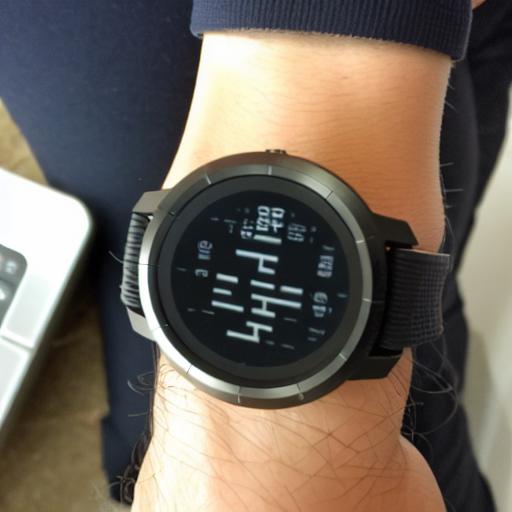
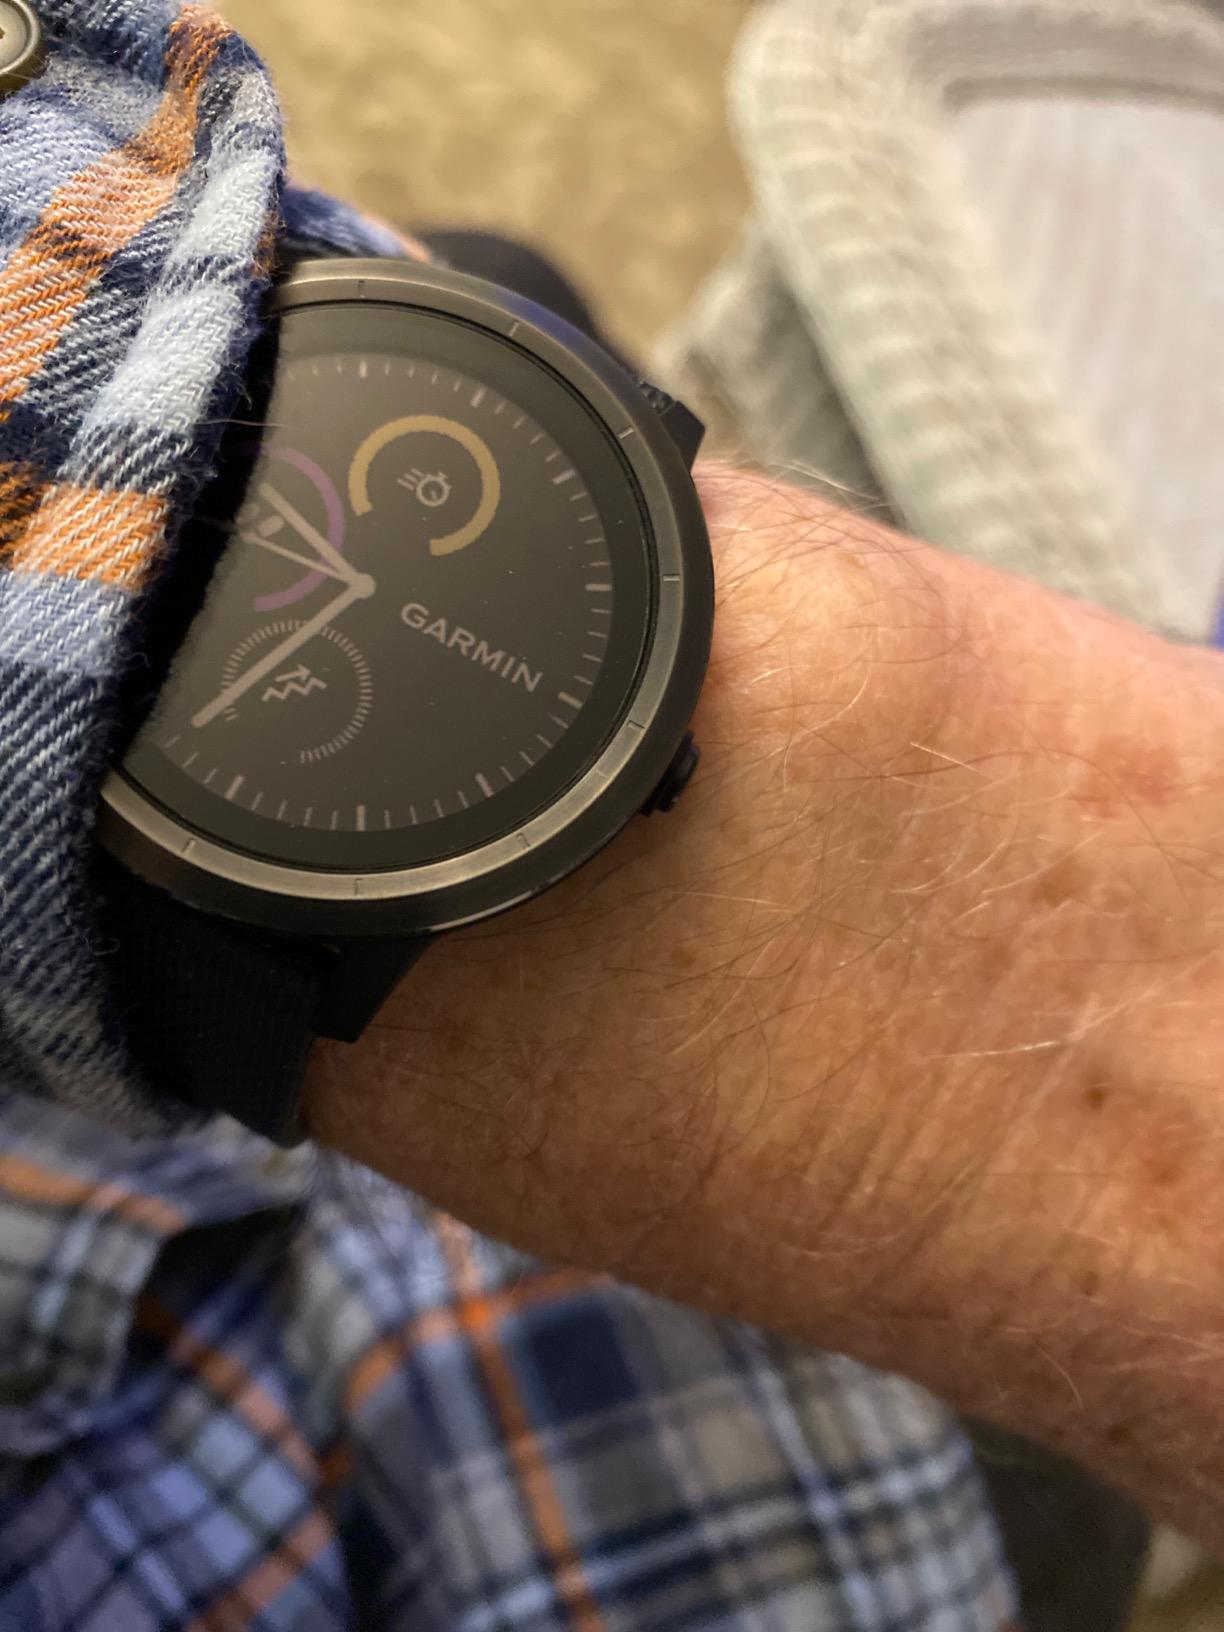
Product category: smartwatch
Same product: no